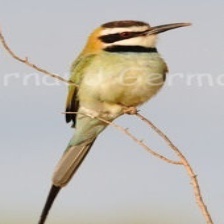
Species: WHITE THROATED BEE EATER
Scientific name: MEROPS ALBICOLLIS
ImageNet parent category: bee_eater